Osiris myth

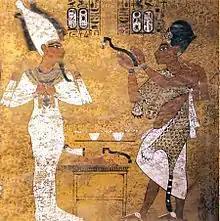
The opening of the mouth ceremony, a key funerary ritual, performed for Tutankhamun by his successor Ay. The deceased king takes on the role of Osiris, upon whom Horus was supposed to have performed the ceremony.

From at least the time of the "Pyramid Texts", kings hoped that after their deaths they could emulate Osiris's restoration to life and his rule over the realm of the dead. By the early Middle Kingdom (c. 2055–1650 BCE), non-royal Egyptians believed that they, too, could overcome death as Osiris had, by worshipping him and receiving the funerary rites that were partly based on his myth. Osiris thus became Egypt's most important afterlife deity. The myth also influenced the notion, which grew prominent in the New Kingdom, that only virtuous people could reach the afterlife. As the assembled deities judged Osiris and Horus to be in the right, undoing the injustice of Osiris's death, so a deceased soul had to be judged righteous in order for his or her death to be undone. As ruler of the land of the dead and as a god connected with "maat", Osiris became the judge in this posthumous trial, offering life after death to those who followed his example. New Kingdom funerary texts such as the "Amduat" and the "Book of Gates" liken Ra himself to a deceased soul. In them, he travels through the Duat and unites with Osiris to be reborn at dawn. Thus, Osiris was not only believed to enable rebirth for the dead; he renewed the sun, the source of life and "maat", and thus renewed the world itself.